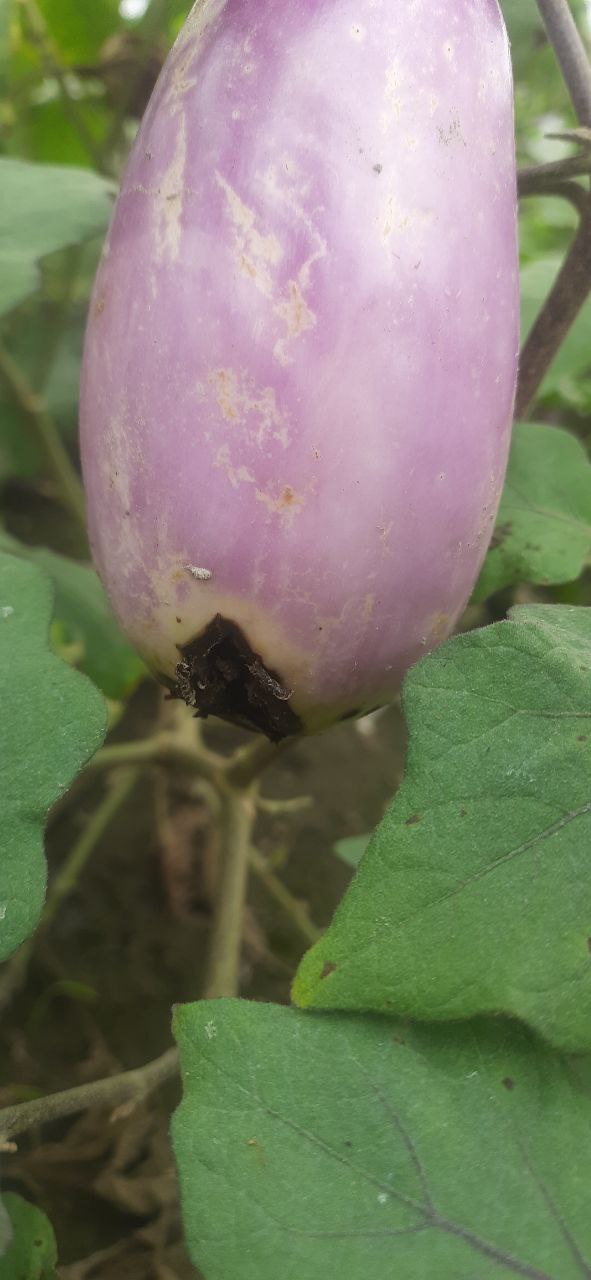
Label: Phomopsis Bright